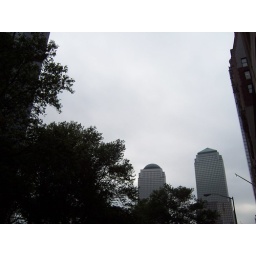
Where the towers should have been in the sky